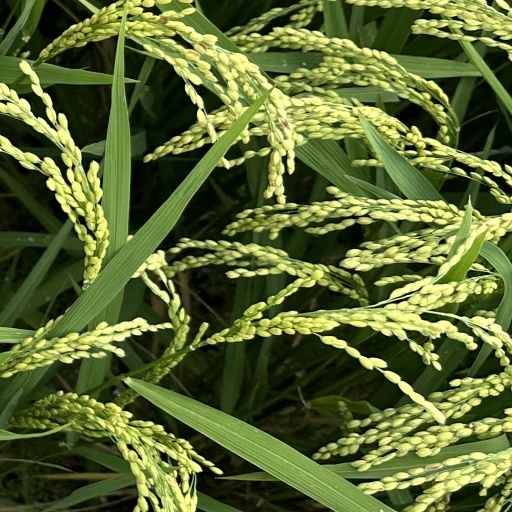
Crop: rice